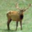
Label: deer